Alessandra Meskita

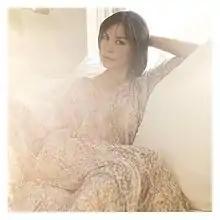

Alessandra Meskita is a Brazilian fashion designer. Her fashion and lifestyle line, MESKITA, features ready to wear, resort, lingerie, swimwear, shoes and home accessories.